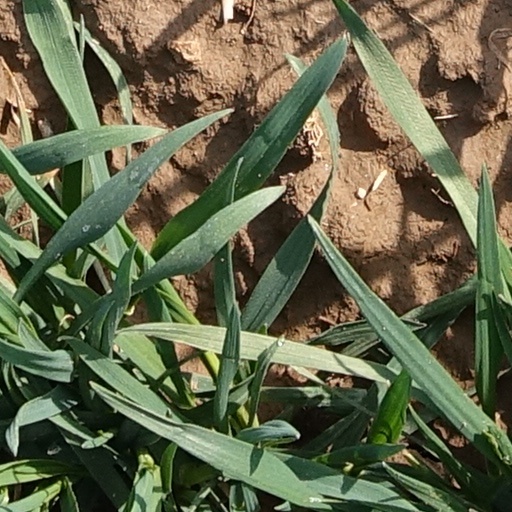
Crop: wheat